Flying Shark

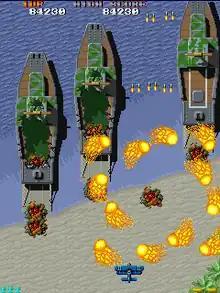
Arcade screenshot

"Flying Shark" is a military-themed vertically scrolling shoot 'em up game in which players take control of the titular biplane through five increasingly difficult levels in order to defeat an assortment of military enemy forces like tanks, battleships, airplanes and artillery as the main objective. The title initially appears to be very standard, as players control their plane over a constantly scrolling background and the scenery never stops moving until a runway is reached. Players have only two weapons at their disposal: the standard shot that travels a max distance of the screen's height and three bombs.